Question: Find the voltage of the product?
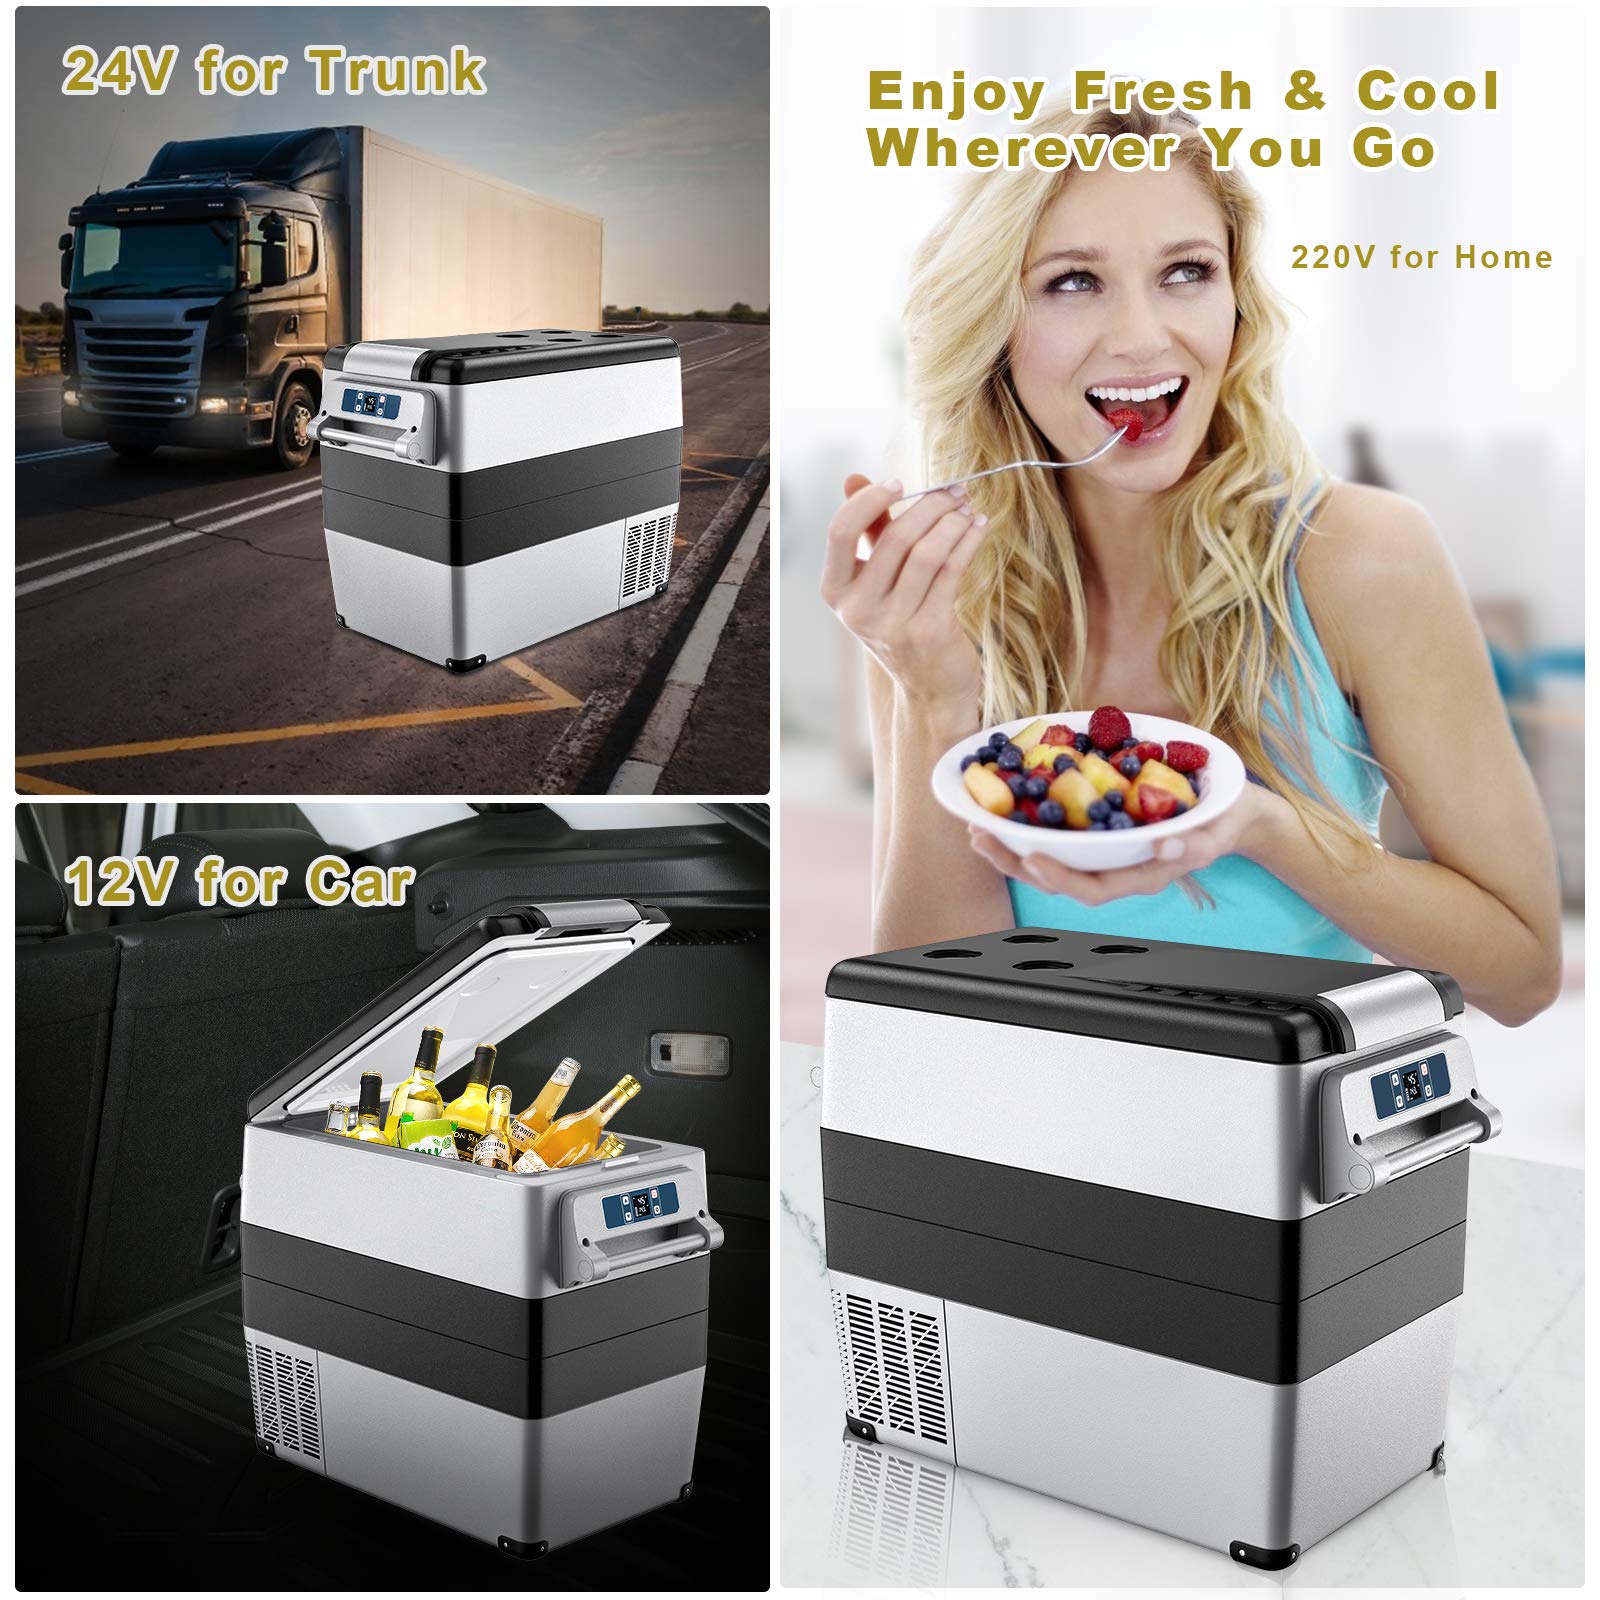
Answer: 24.0 volt